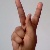
The image shows a hand gesture representing the letter 'K' in Indian Sign Language.